Johann Fust

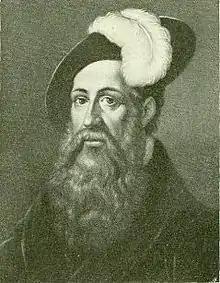
Portrait of Johann Fust

Johann Fust or Faust ( 1400 – October 30, 1466) was an early German printer.